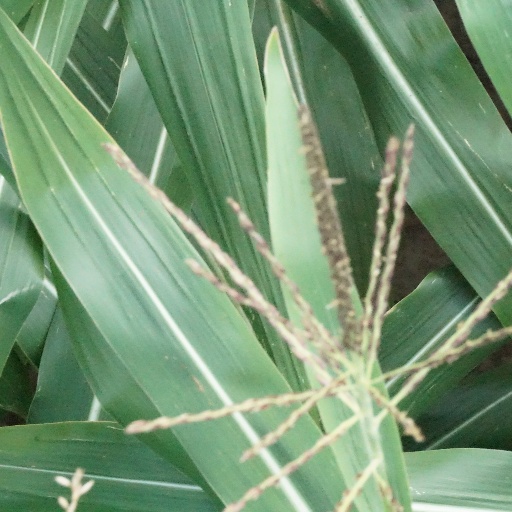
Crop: maize; corn